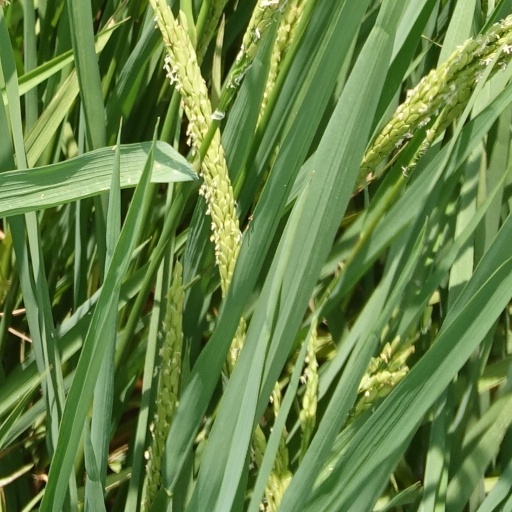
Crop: rice